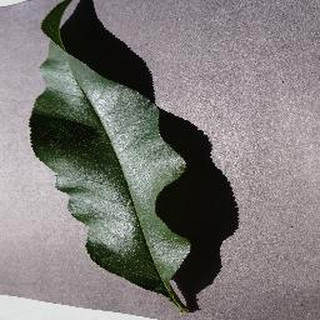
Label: healthy_peach